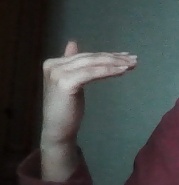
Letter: khaa